List of EastEnders characters introduced in 1992

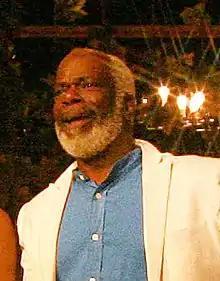
Adrian is portrayed by actor Joseph Marcell.

Adrian Bell, played by Joseph Marcell, appears in episodes 782 and 783, first broadcast on 4 and 6 August 1992 respectively. He is introduced as an acquaintance of Grant Mitchell (Ross Kemp).